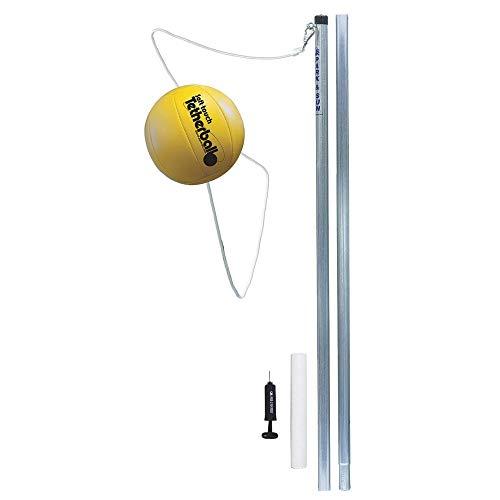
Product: Park & Sun Sports Permanent Outdoor Tetherball Set with Accessories
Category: Sports & Outdoors | Sports & Fitness | Leisure Sports & Game Room | Outdoor Games & Activities | Tetherball
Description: Soft Touch tetherball that features a nylon-wound bladder, an inset valve stem and an internal steel swivel hook attachment which secures the ball to the cord.
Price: Total price:
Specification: Product Dimensions:         64 x 8 x 3.6 inches ; 11.2 pounds    |Shipping Weight: 11.2 pounds (View shipping rates and policies)|ASIN: B000N8T6FE|California residents:  Click here for Proposition 65 warning.|Item model number: TP-158|    #4    in Tetherball Equipment